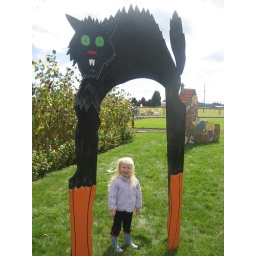
Lauren under the scary black cat